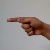
The image shows a hand gesture representing the letter 'G' in Indian Sign Language.